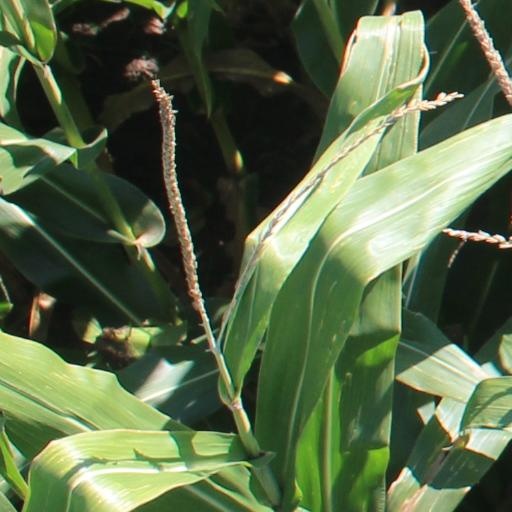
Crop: maize; corn